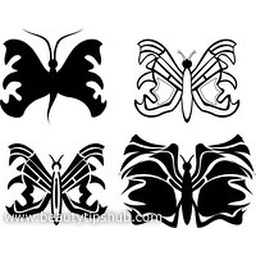
The four black butterfly tattoos look evil with streaks of gray and white in between. The four different black butterfly tattoo designs look fascinating.